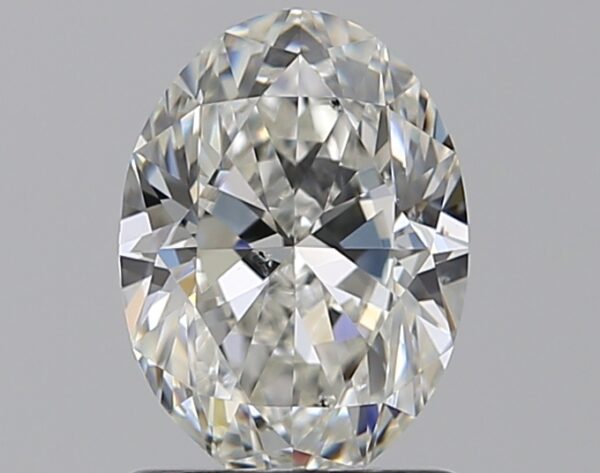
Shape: oval
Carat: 1.2
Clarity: SI1
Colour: H
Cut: EX
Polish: EX
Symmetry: VG
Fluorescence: F
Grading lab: GIA
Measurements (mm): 8.01 x 5.84 x 3.72